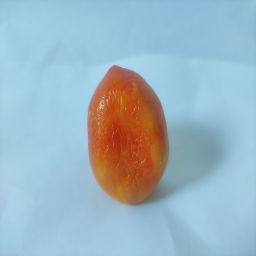
Crop: Tomato
Quality: Old